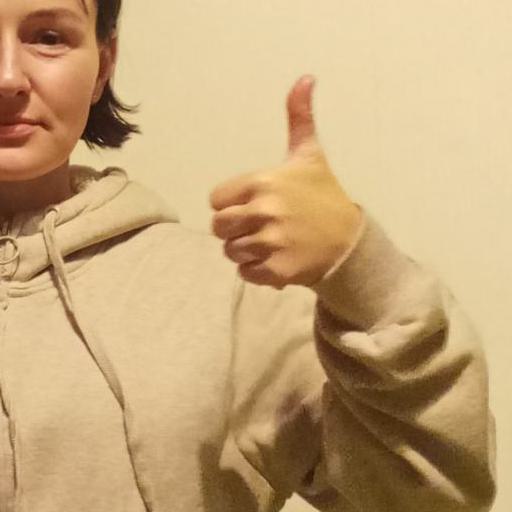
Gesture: like